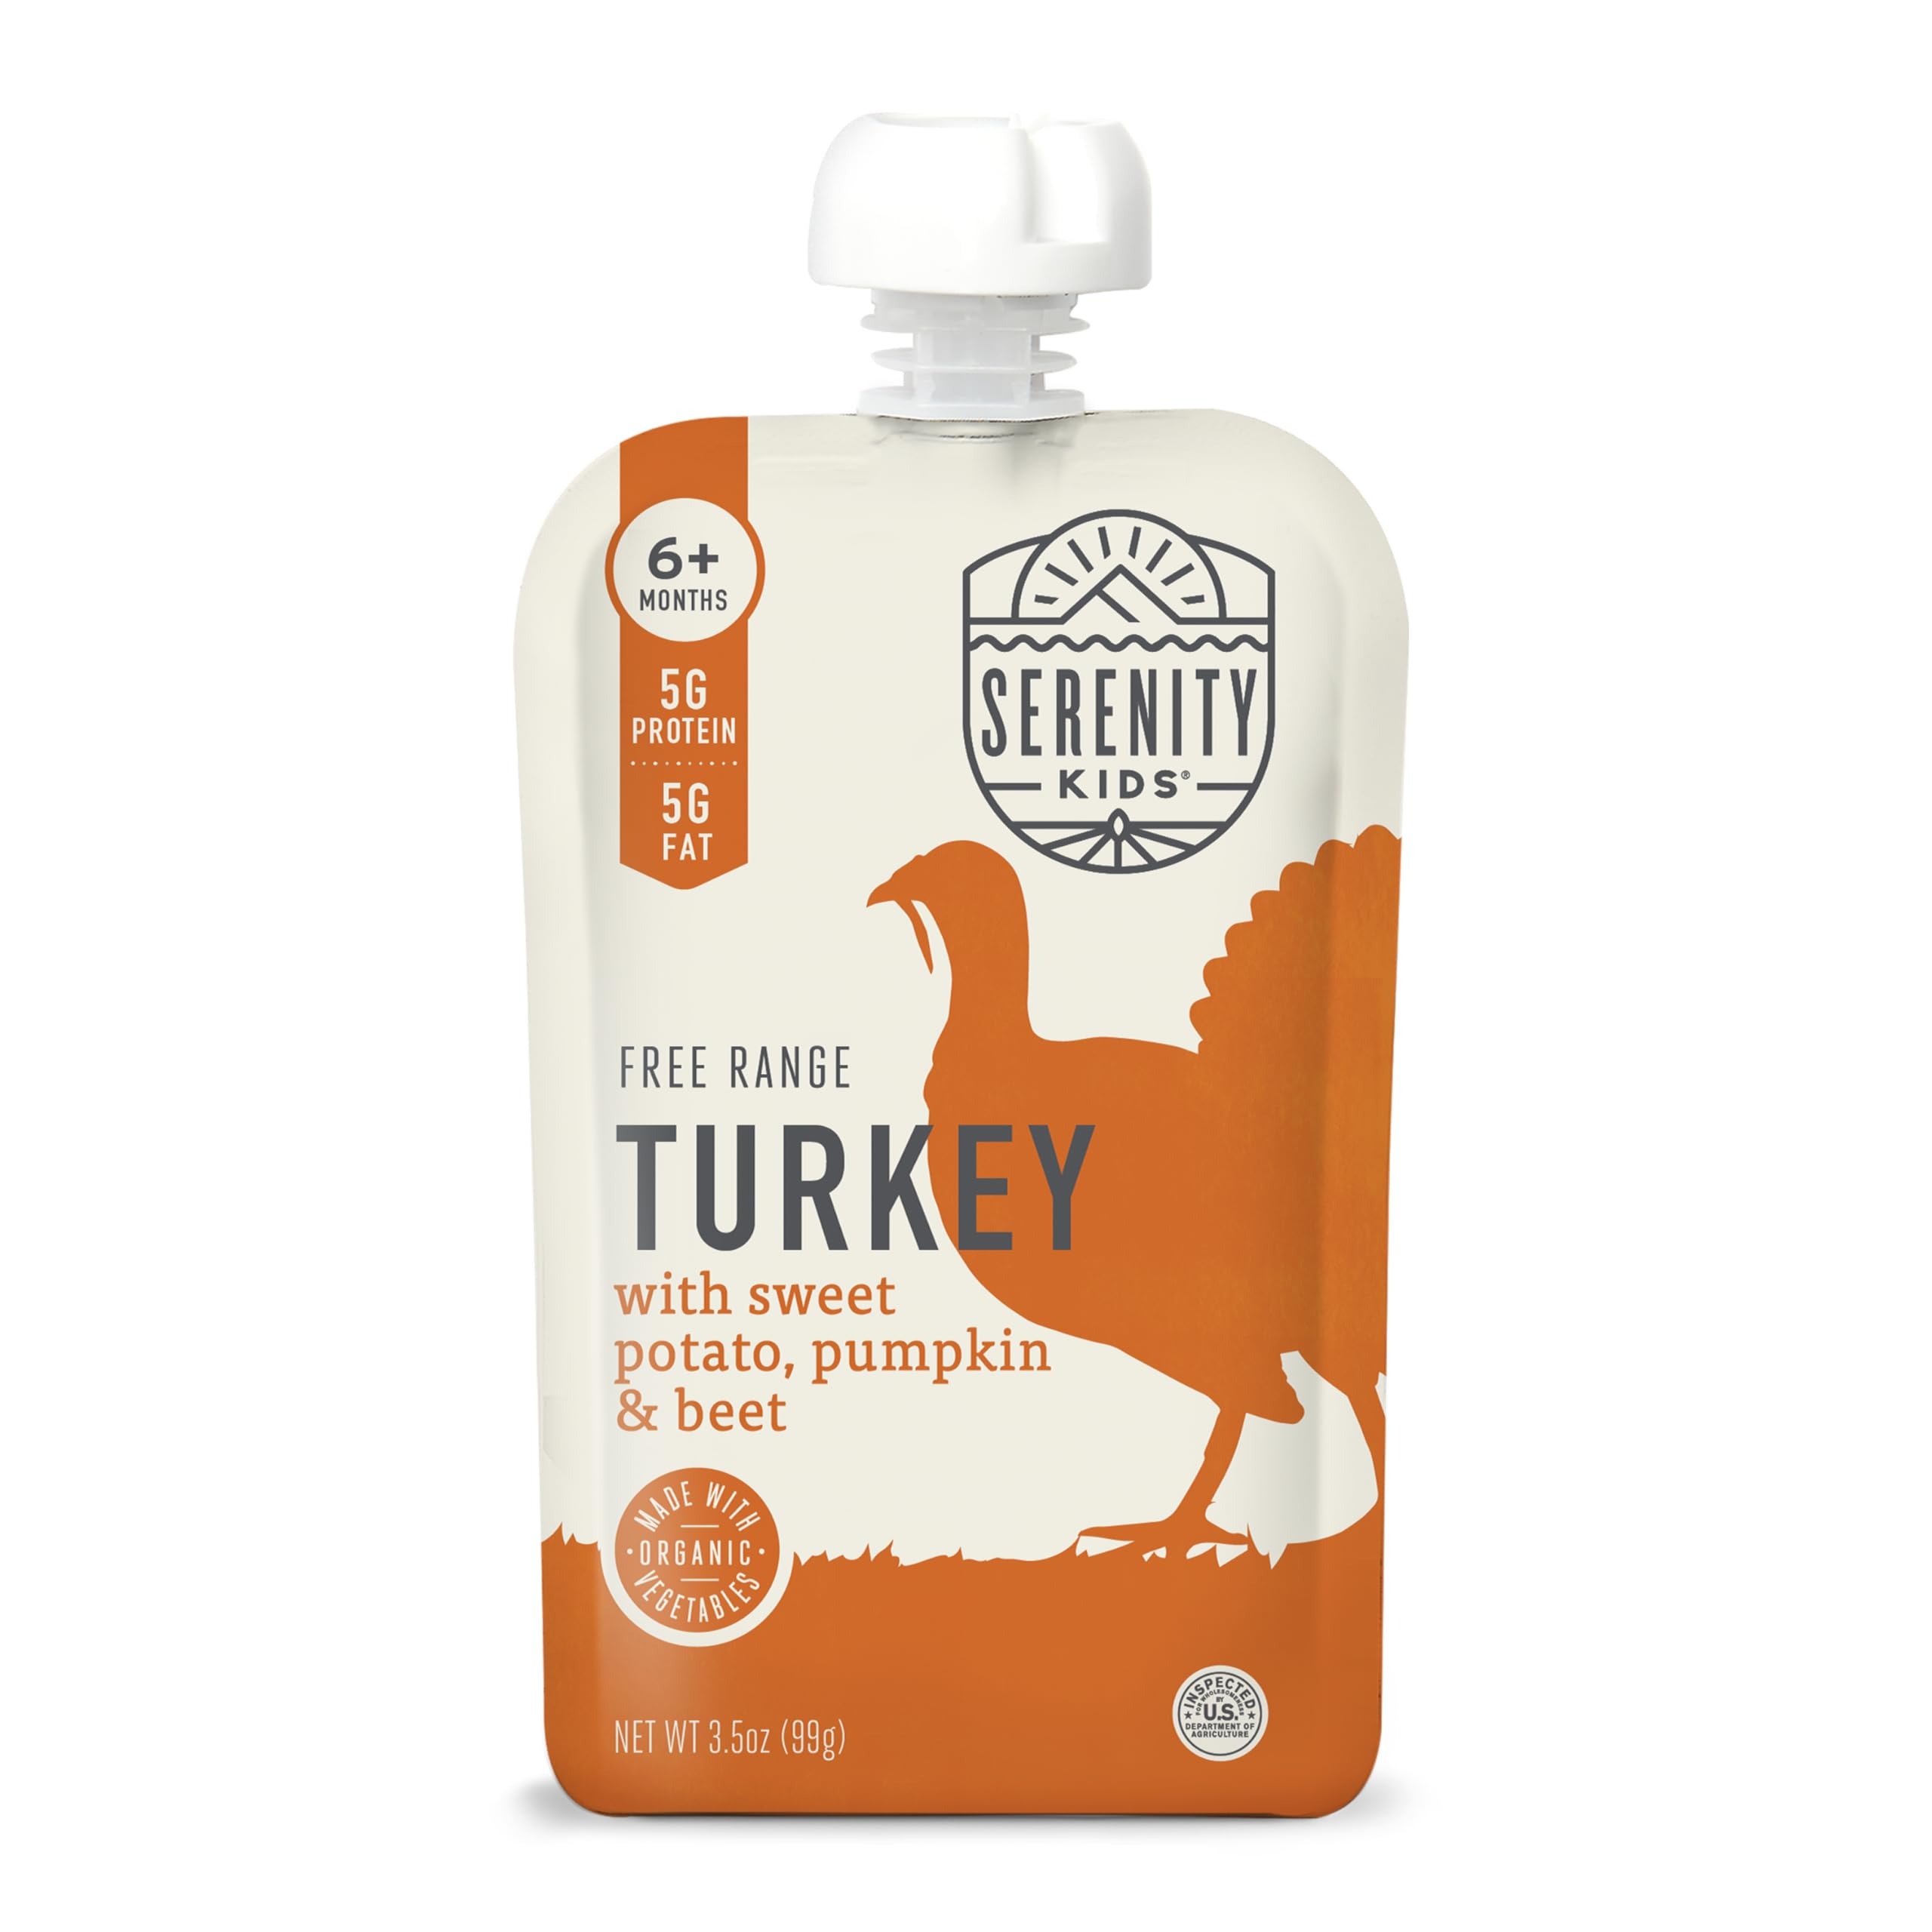
Item Name: Serenity Kids 6+ Months Baby Food Pouches Puree with Ethically Sourced Meat & Organic Veggies - 3.5 Ounce BPA-Free Pouch - Free Range Turkey - Sweet Potato, Pumpkin & Beet - 12 Count
Bullet Point 1: SAVORY TURKEY TREATS: Enjoy 12 toddler pouches of Serenity Kids baby food with meat, made from responsibly sourced free-range turkey meat with pumpkin puree, and beets
Bullet Point 2: PERFECT SAVORY BLENDS: Our turkey baby food pouches are packed with more protein and healthy fats than sugar. These baby food pouches let your little one explore new savory flavors with nutritious toddler food. Ideal baby meat pouch pack for your baby
Bullet Point 3: VEGGIE FIRST GOODNESS: No sugary fruits in these veggie-first baby snack pouches. These baby food meat puree pouches are the perfect baby food pack for expanding your baby's palate with real, savory flavors
Bullet Point 4: NUTRIENT RICH MEALS: Each baby food pouch mimics the nutrients of breast milk with ethically sourced turkey, healthy fats, and organic veggies. No artificial flavors or allergens in our puree pouch. The Serenity Kids pouches are a must-have for your baby’s healthy, on-the-go meals
Bullet Point 5: WHEN CAN BABIES EAT MEAT: According to the USDA, babies around 6 months can start enjoying meat. Our baby meat pouches are perfect as a first food for your little one
Bullet Point 6: CLEAN LABEL PROJECT PURITY AWARD WINNER: This certification verifies rigorous ingredient testing for over 400 contaminants, including chemicals of concern and industrial and environmental toxins and contaminants (like heavy metals, pesticide residues, and plasticizers)
Bullet Point 7: RECYCLE YOUR POUCHES: Create a TerraCycle account and start collecting finished Serenity Kids baby food pouches in the freezer to prevent any odors. When ready, place the collection into any box you have at home and log into your account to download and print a pre-paid shipping label. Seal your collection box, tape on the printed shipping label, and send it via UPS to be recycled. Feel good knowing that TerraCycle gives your pouches a second life!
Bullet Point 8: FAMILY OWNED COMPANY: We're here for you and your little one! If you have any questions, concerns or feedback, please reach out to us!
Product Description: Meet the Serenity Kids 6+ Months Baby Food Pouches! These baby food meat pouches pack a punch with ethically sourced free-range turkey and an organic veggie blend of pumpkin and beets. Designed for your little one's growing needs, this 12-pack of purees is perfect for introducing your baby to rich, savory flavors. These turkey meat pouches are a game-changer for busy parents who want the best baby food. With more protein and fats than sugar, your 6-month-old will get the most nutrition per bite. Plus, the absence of sugary fruits means your baby food punch will expand your kid's palate without the sugar rush. It's a practical, nutrient-dense option that makes feeding time stress-free. What sets these turkey baby food pouches apart is their commitment to mimicking the macronutrients of breast milk, featuring healthy fats and ethically sourced meats. They're perfect for your baby's food needs, ensuring your baby's meal is both nutritious and delicious. And, with the Clean Label Project Purity Award, you know that baby food with meat is held to high standards. When it comes to safety, these pouches are BPA-free and easy to store. Just refrigerate after opening and use within 24 hours—no microwaving needed. Get ready to delight your little one with this turkey sweet potato baby food and help them grow up healthy and happy!
Value: 42.0
Unit: Ounce

Price: 3.89